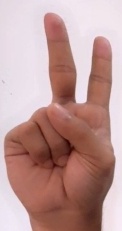
ASL sign: 2